Provisional Irish Republican Army

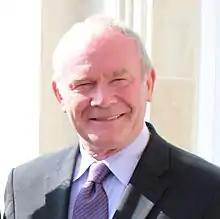
Martin McGuinness was part of an IRA delegation which took part in peace talks with British politician William Whitelaw, the Secretary of State for Northern Ireland, in July 1972.

In January 1970, the Army Council decided to adopt a three-stage strategy; defence of nationalist areas, followed by a combination of defence and retaliation, and finally launching a guerrilla campaign against the British Army. The Official IRA was opposed to such a campaign because they felt it would lead to sectarian conflict, which would defeat their strategy of uniting the workers from both sides of the sectarian divide. The Provisional IRA's strategy was to use force to cause the collapse of the Northern Ireland government and to inflict such heavy casualties on the British Army that the British government would be forced by public opinion to withdraw from Ireland. Mac Stíofáin decided they would "escalate, escalate and escalate", in what the British Army would later describe as a "classic insurgency". In October 1970 the IRA began a bombing campaign against economic targets; by the end of the year there had been 153 explosions. The following year it was responsible for the vast majority of the 1,000 explosions that occurred in Northern Ireland. The strategic aim behind the bombings was to target businesses and commercial premises to deter investment and force the British government to pay compensation, increasing the financial cost of keeping Northern Ireland within the United Kingdom. The IRA also believed that the bombing campaign would tie down British soldiers in static positions guarding potential targets, preventing their deployment in counter-insurgency operations. Loyalist paramilitaries, including the UVF, carried out campaigns aimed at thwarting the IRA's aspirations and maintaining the political union with Britain. Loyalist paramilitaries tended to target Catholics with no connection to the republican movement, seeking to undermine support for the IRA.